Hassels

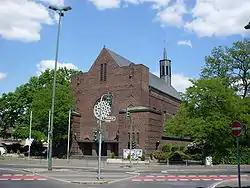
St. Antonius

It was called "Hasselholt" (modern German "Haselholz") meaning hazel wood until the 17th century, when it was shortened to its current name.